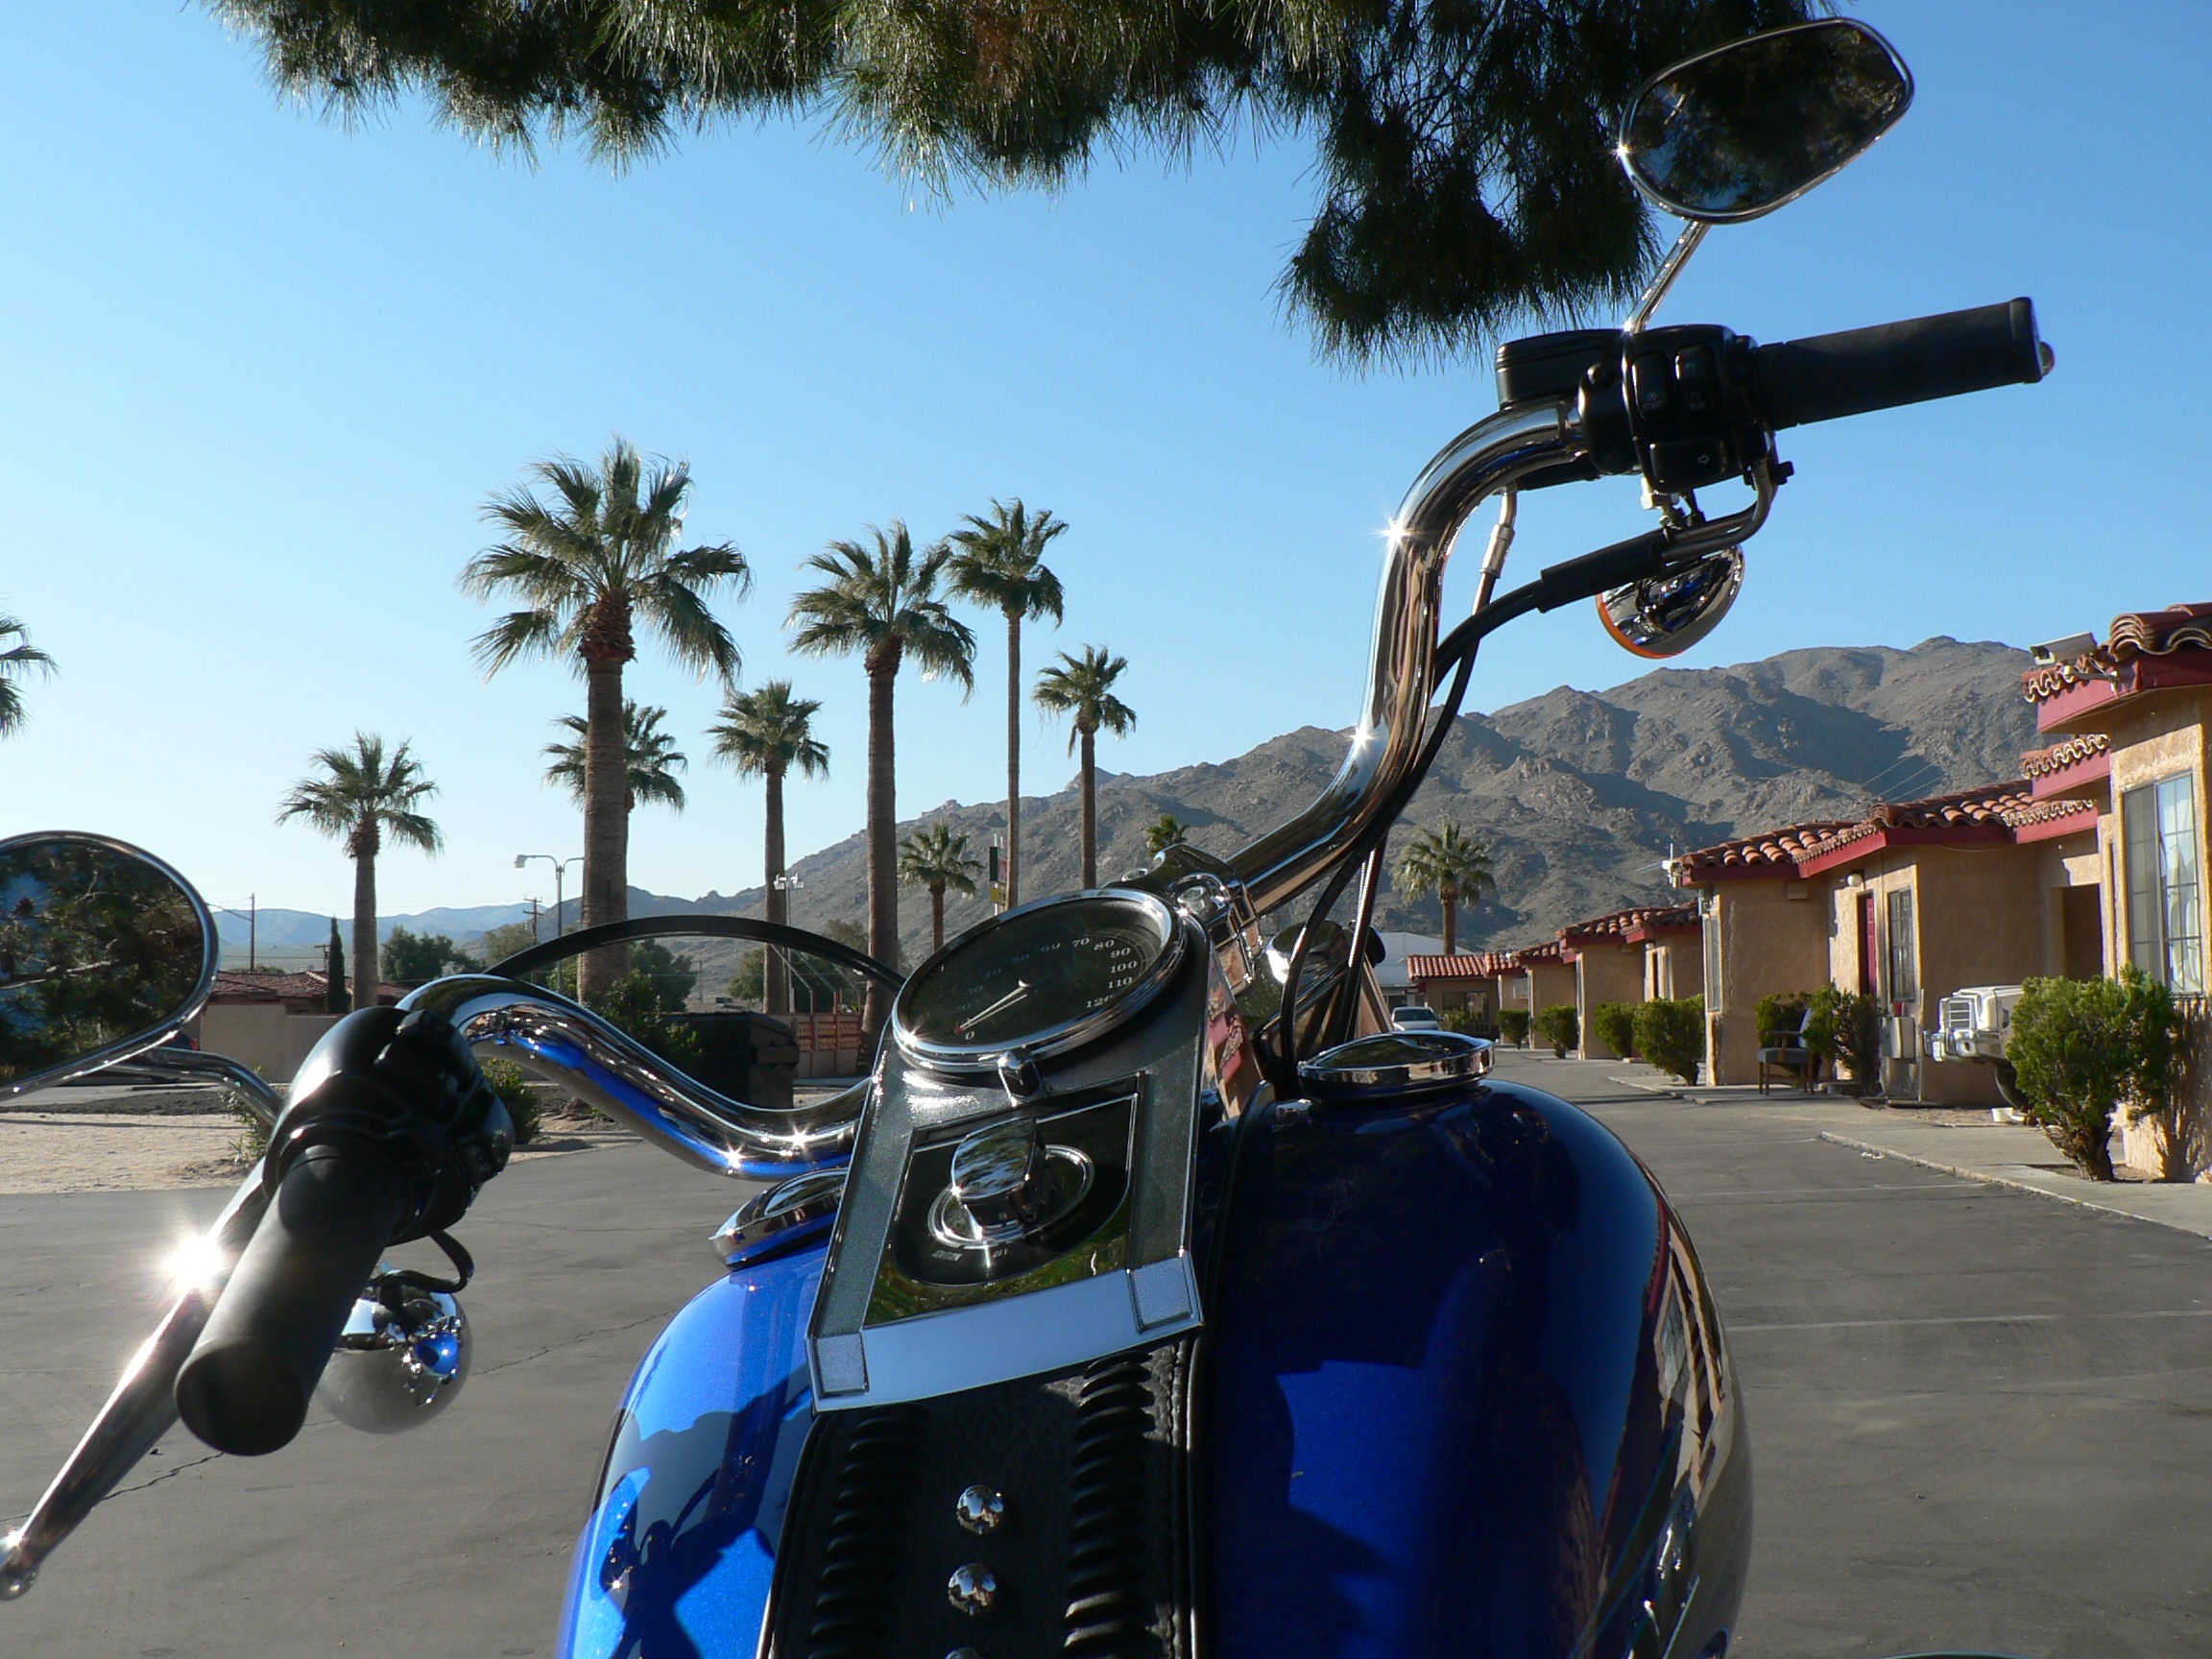
bicycle, vehicle, motorcycle, harley davidson, screenshot, motorcycling, land vehicle, usa south west, joshuha tree